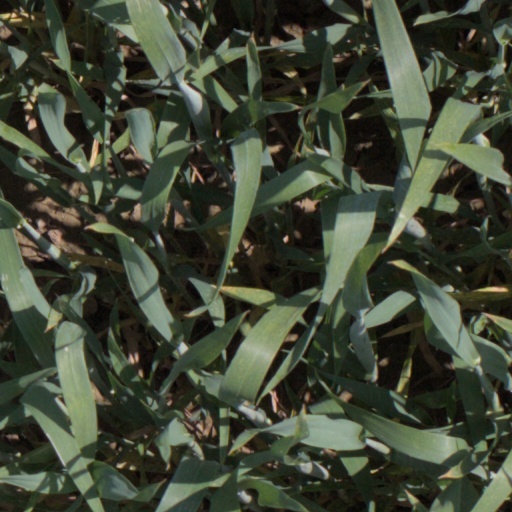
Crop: wheat